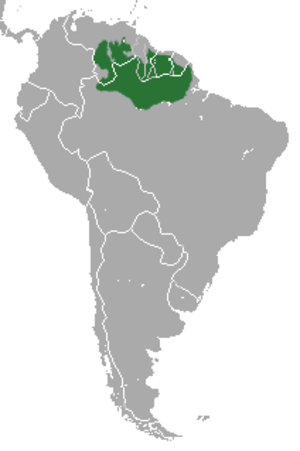
Le Saki à dos roux est une espèce de saki barbu, un type de singe du Nouveau Monde, originaire d'Amérique du Sud.
Cette liste commentée recense la mammalofaune en Guyane. Elle répertorie les espèces de mammifères guyanais actuels et celles qui ont été récemment classifiées comme éteintes. Cette liste comporte 250 espèces réparties en douze ordres et 43 familles, dont quatre sont « en danger », sept sont « vulnérables », cinq sont « quasi menacées » et 27 ont des « données insuffisantes » pour être classées.